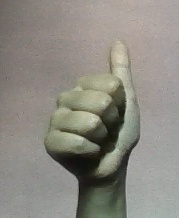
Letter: aleff